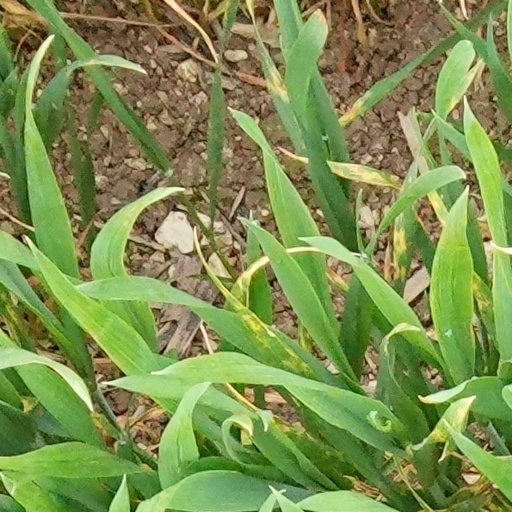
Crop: wheat